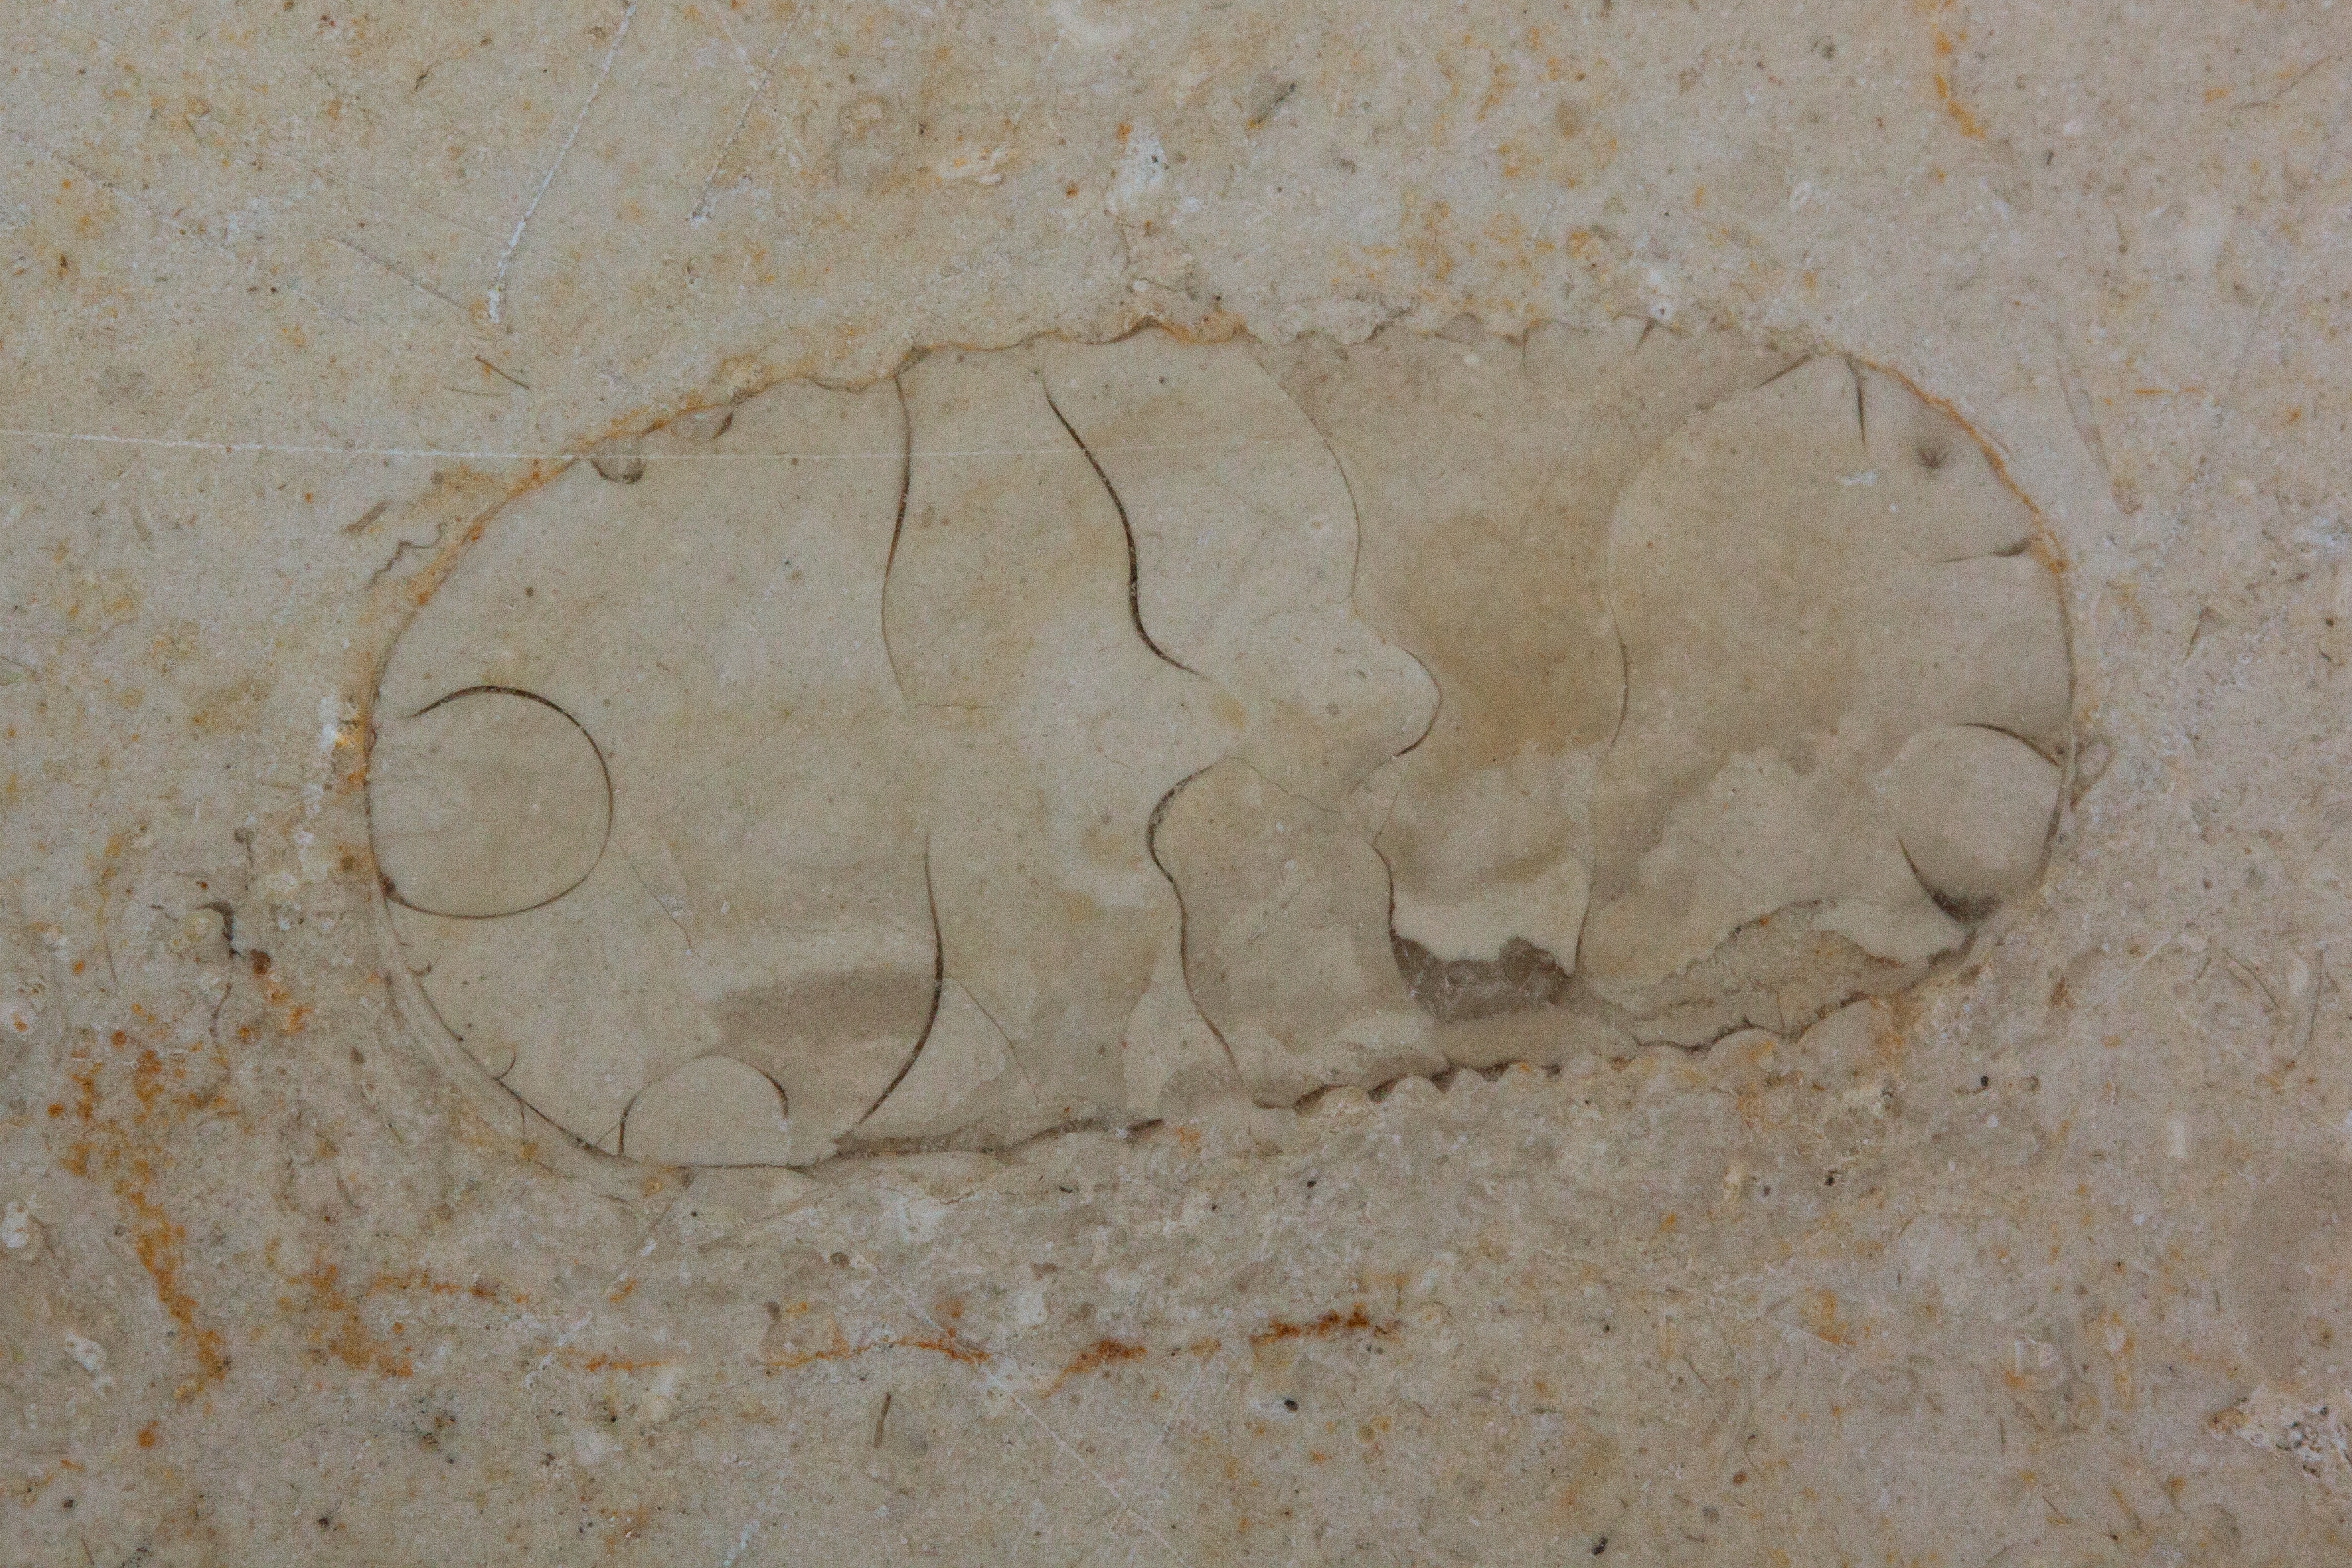
sea, sand, rock, floor, macro, material, background, drawing, limestone, fossil, carving, relief, quarry, jura, plaster, fund, flooring, petrification, fossil beast, cream colors, solnhofen limestone slabs, polished surface, layered deposits, upper jurassic, ochre yellow